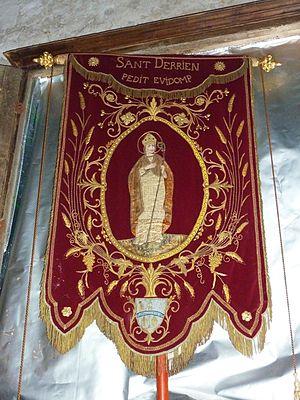
Saint Derien ou saint Derrien est un saint de l'Église catholique romaine, lié à saint Néventer ; tous deux furent au service du seigneur de La Roche-Maurice en Léon, qu’ils délivrèrent des tourments d’un dragon. Il fait partie des saints bretons plus ou moins mythiques.
L'enclos paroissial de Commana est un enclos paroissial situé dans la commune de Commana autour de l'église Saint-Derrien. Cet ensemble architectural construit aux XVIᵉ et XVIIᵉ siècles est considéré comme l'un des plus beaux de Bretagne. L'église, la chapelle funéraire, l’enclos lui-même, le calvaire et l'arc de triomphe font l'objet d'un classement au titre des monuments historiques par arrêté du 17 juillet 1915.